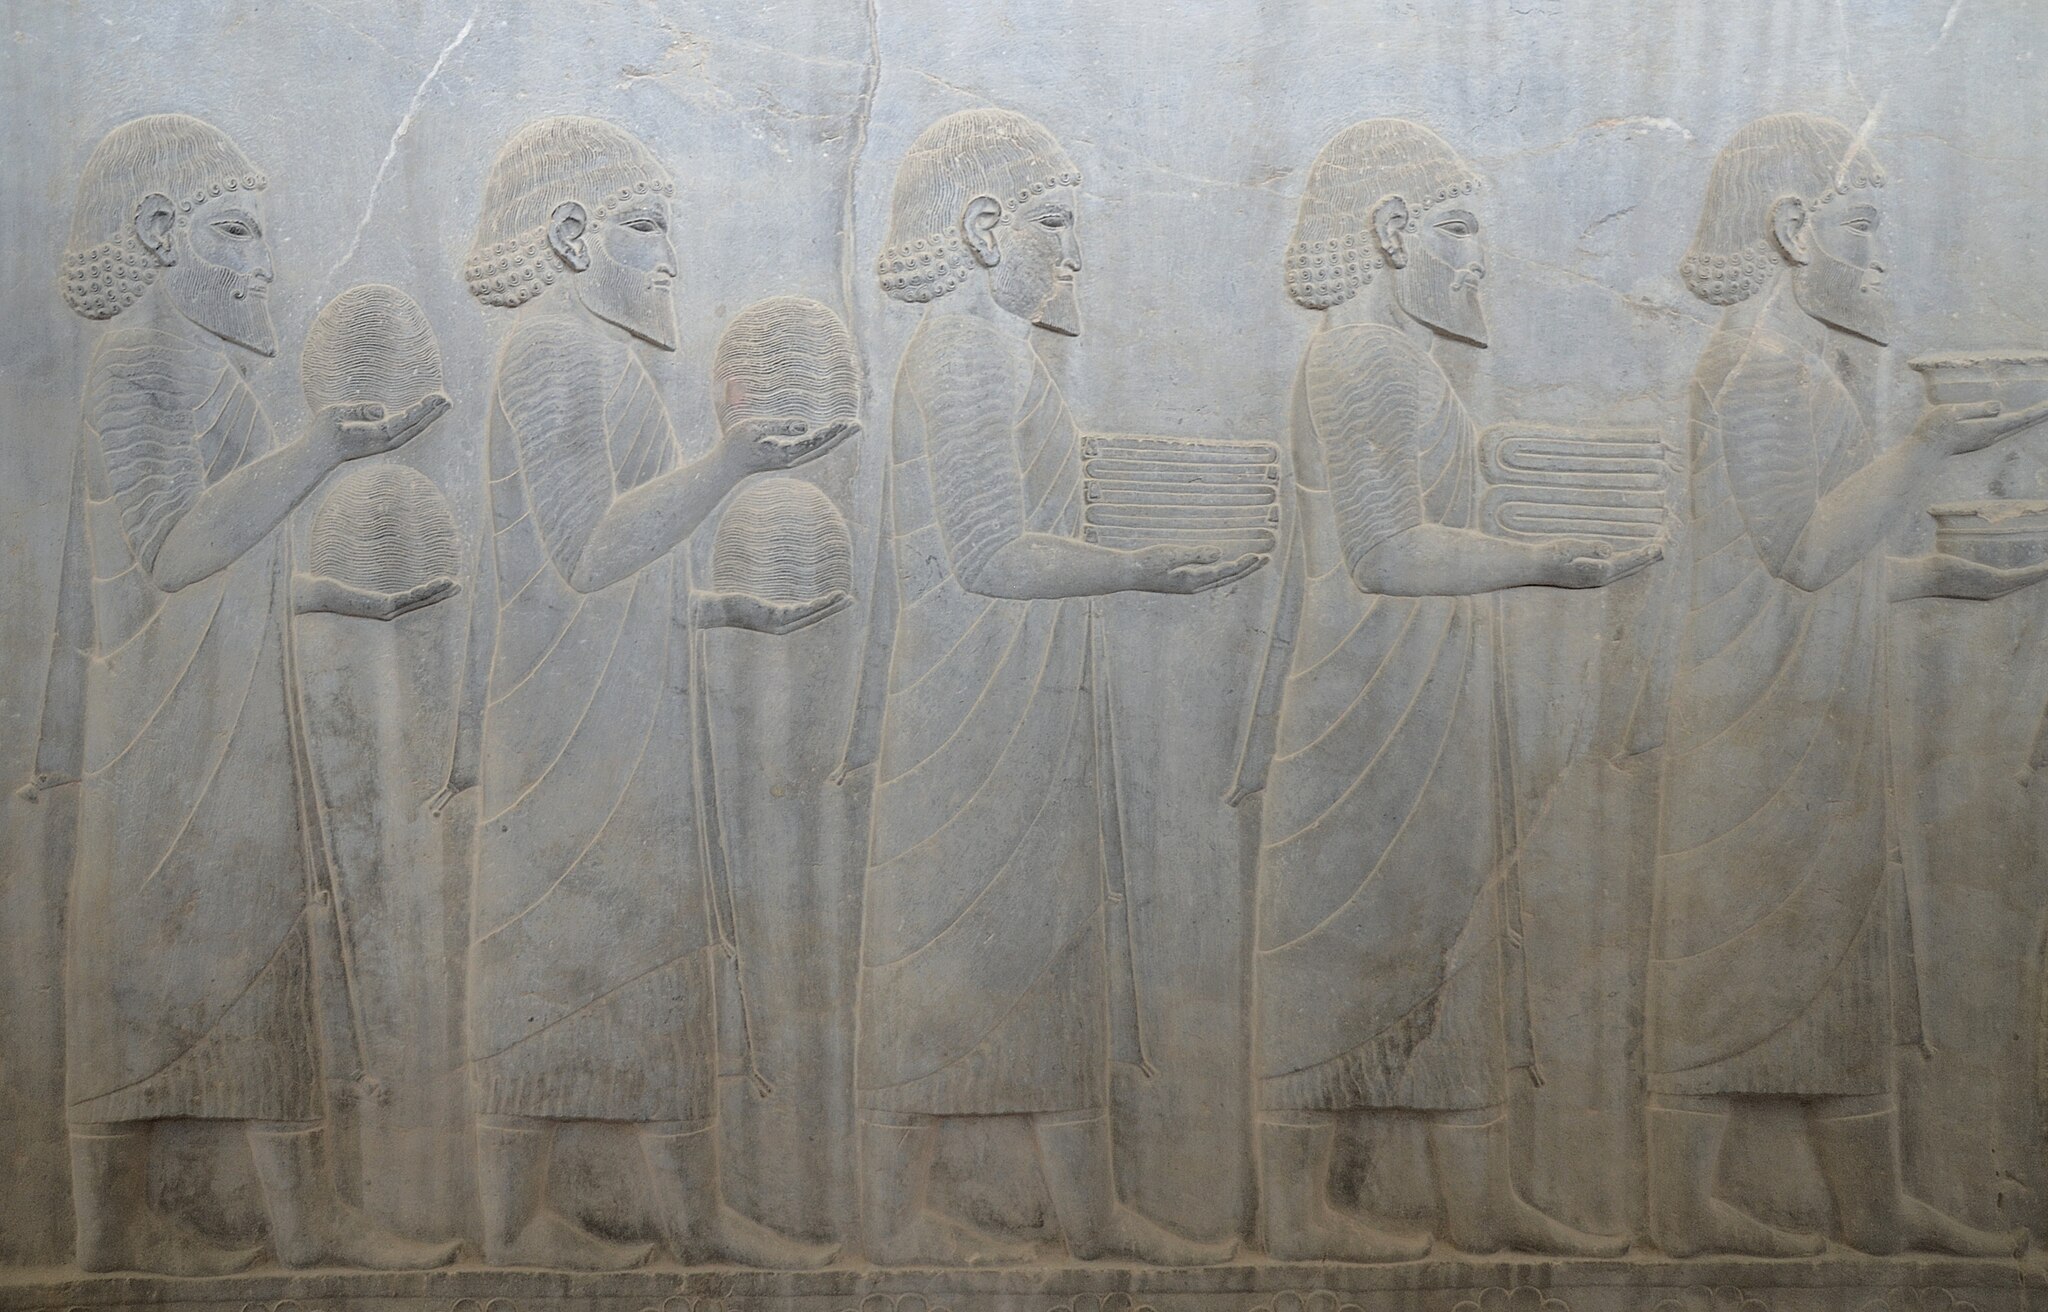
Title: Relief on the southern wall of the east stairway of the Apadana depicting Ionian Greeks carrying what may be beehives and skeins of coloured wool, Persepolis, Iran (40897093913)
Description: Relief on the southern wall of the east stairway of the Apadana depicting Ionian Greeks carrying what may be beehives and skeins of coloured wool, Persepolis, Iran
Date: 22 April 2019, 09:16 (according to Exif data)
Categories: Photographs by Carole Raddato, Flickr images reviewed by FlickreviewR 2, 2019 in Persepolis, Iran photographs taken on 2019-04-22, Ionian delegation, Apadana